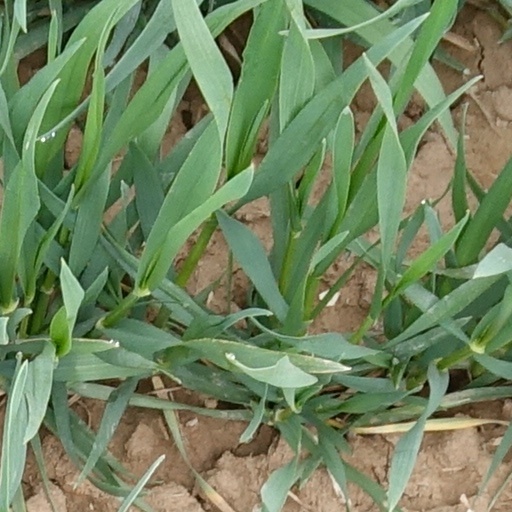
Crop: wheat